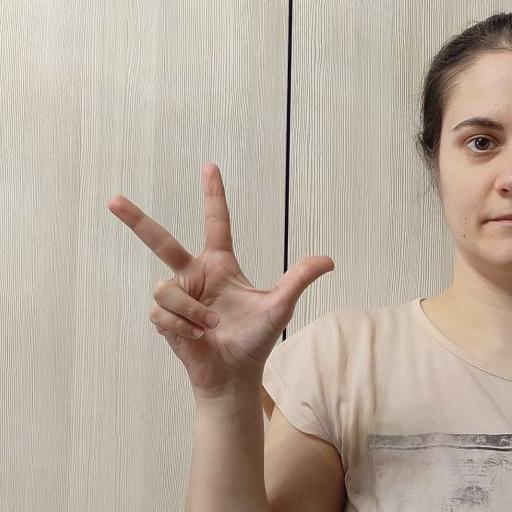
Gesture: three2